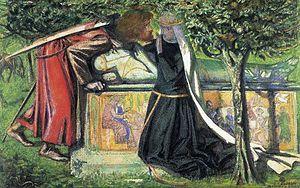
Le roi Arthur ou Arthur Pendragon est, d'après les romances médiévales, un seigneur breton qui aurait organisé la défense des peuples celtes des îles Britanniques et de Bretagne armoricaine face aux envahisseurs germaniques à la fin du Vᵉ siècle ou au début du VIᵉ siècle. La légende d'Arthur est principalement inspirée par le folklore et l'invention littéraire, et son existence historique n'est pas attestée. Les sources historiques sont recueillies sur de rares textes contradictoires, essentiellement des poèmes et contes en langue galloise, des annales et chroniques décrivant la romanisation et la christianisation de la Grande-Bretagne comme les Annales Cambriae et l’Historia Brittonum et la vie des premiers saints de l'île bretonne, comme Gildas le Sage. Le nom d'Arthur apparaît également dans d'anciens poèmes tel que le Y Gododdin. Son histoire se situe à une époque où le terme « Bretagne » désignait la grande moitié sud de l'actuelle Grande-Bretagne.